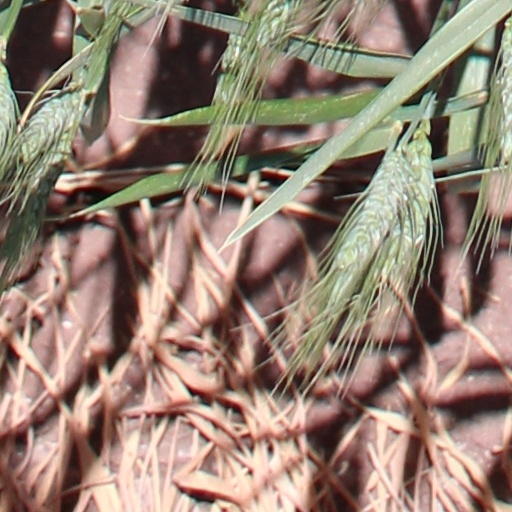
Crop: wheat